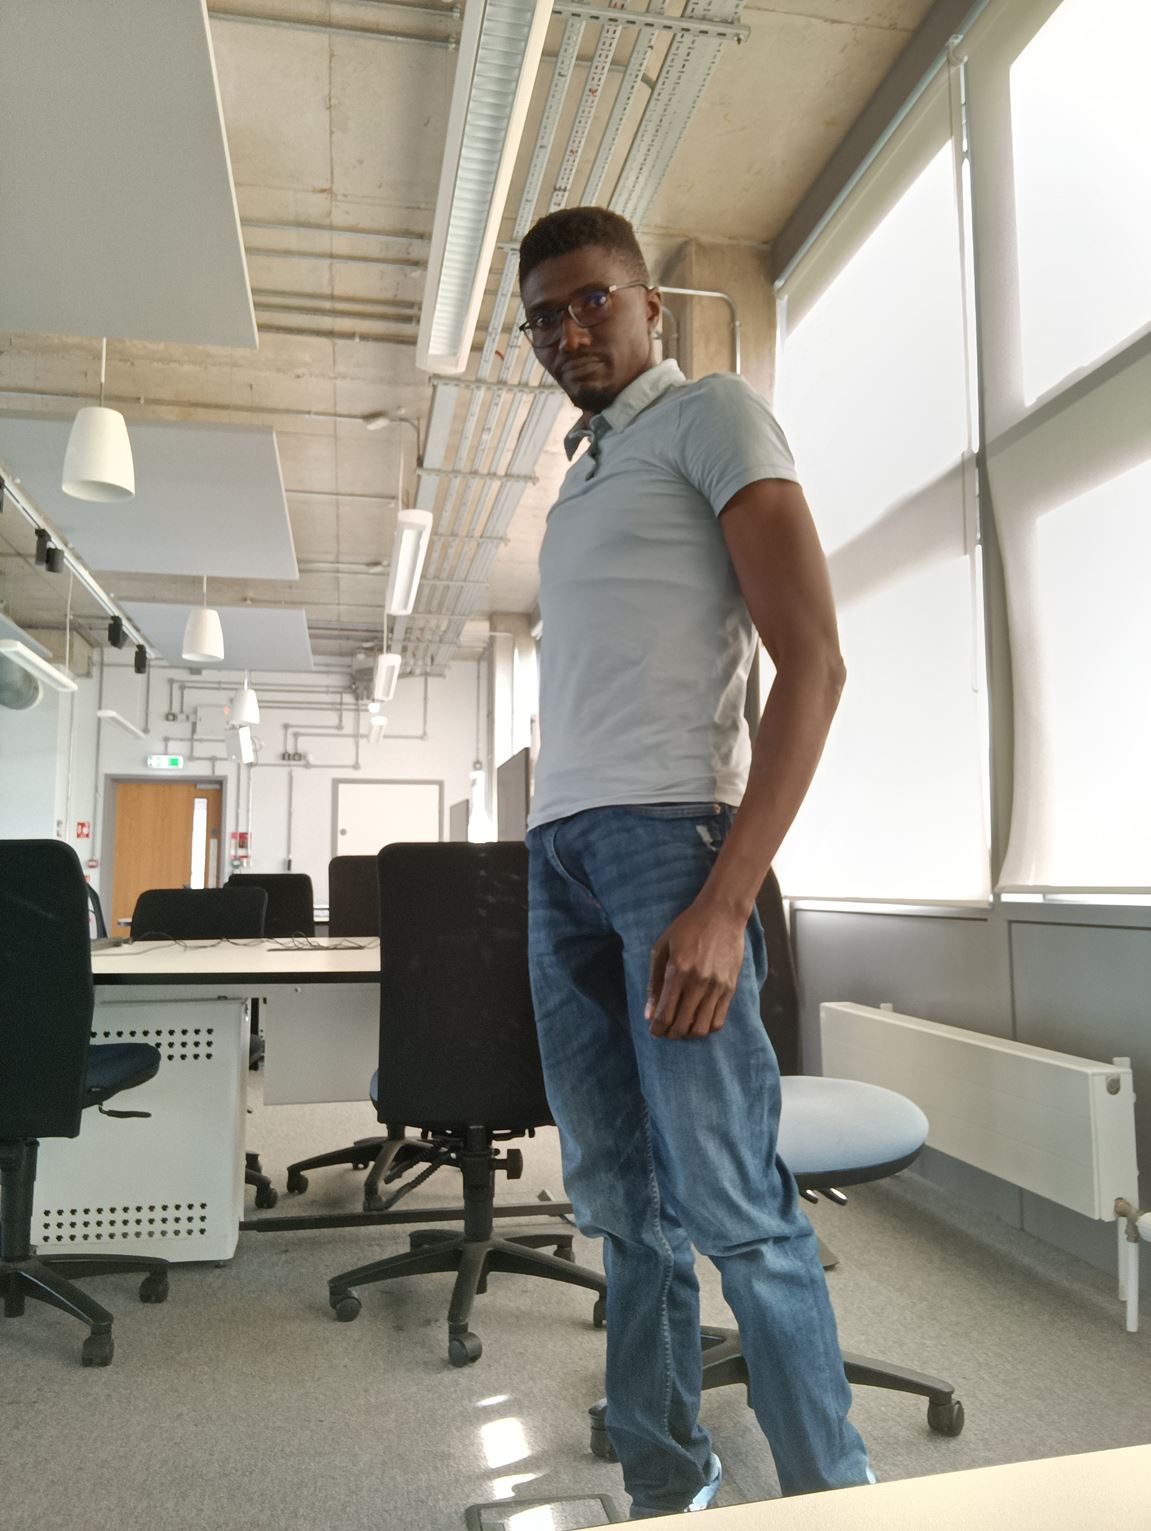
Posture: stand